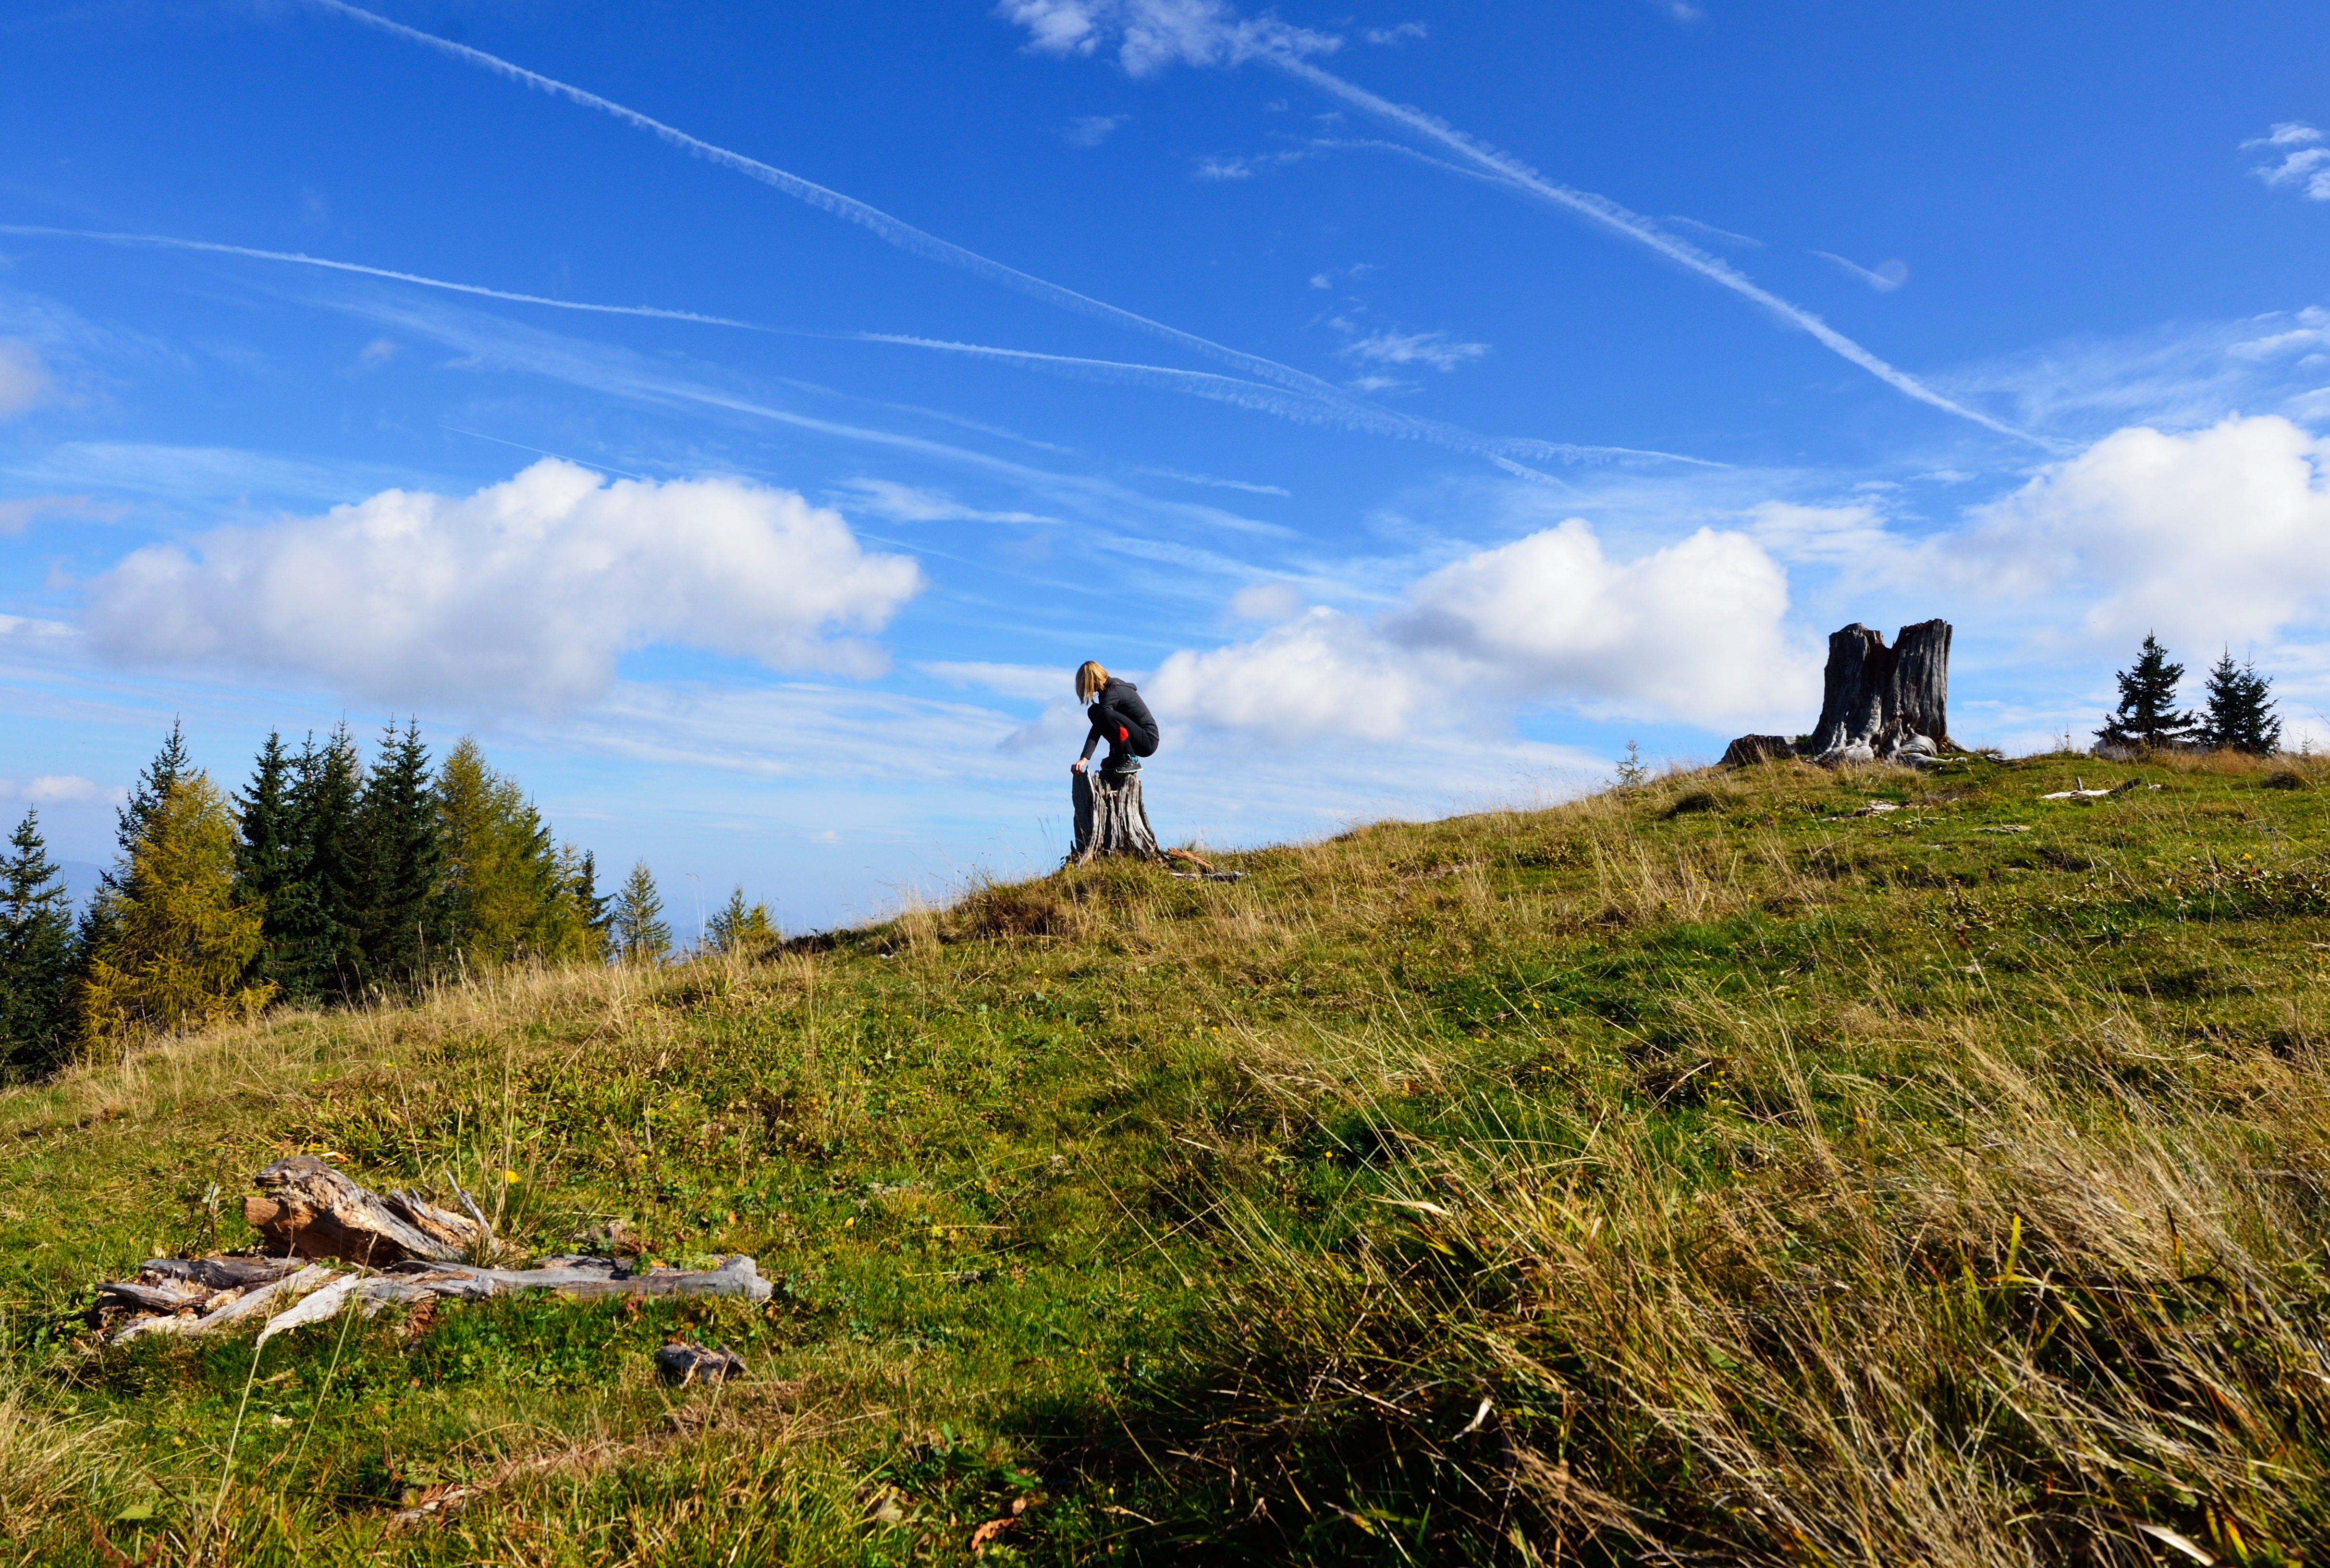
landscape, coast, grass, wilderness, walking, mountain, meadow, prairie, hill, adventure, mountain range, cliff, terrain, ridge, grassland, plateau, fell, habitat, ecosystem, steppe, rural area, natural environment, mountainous landforms